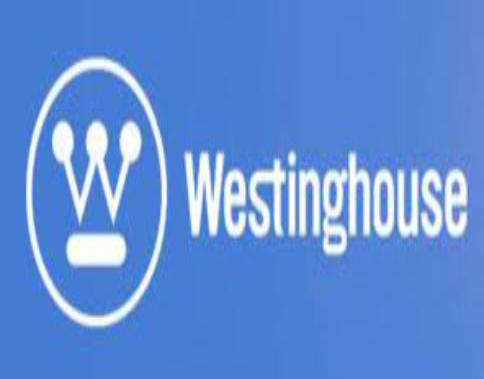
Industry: Electronic